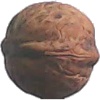
Label: Walnut 1